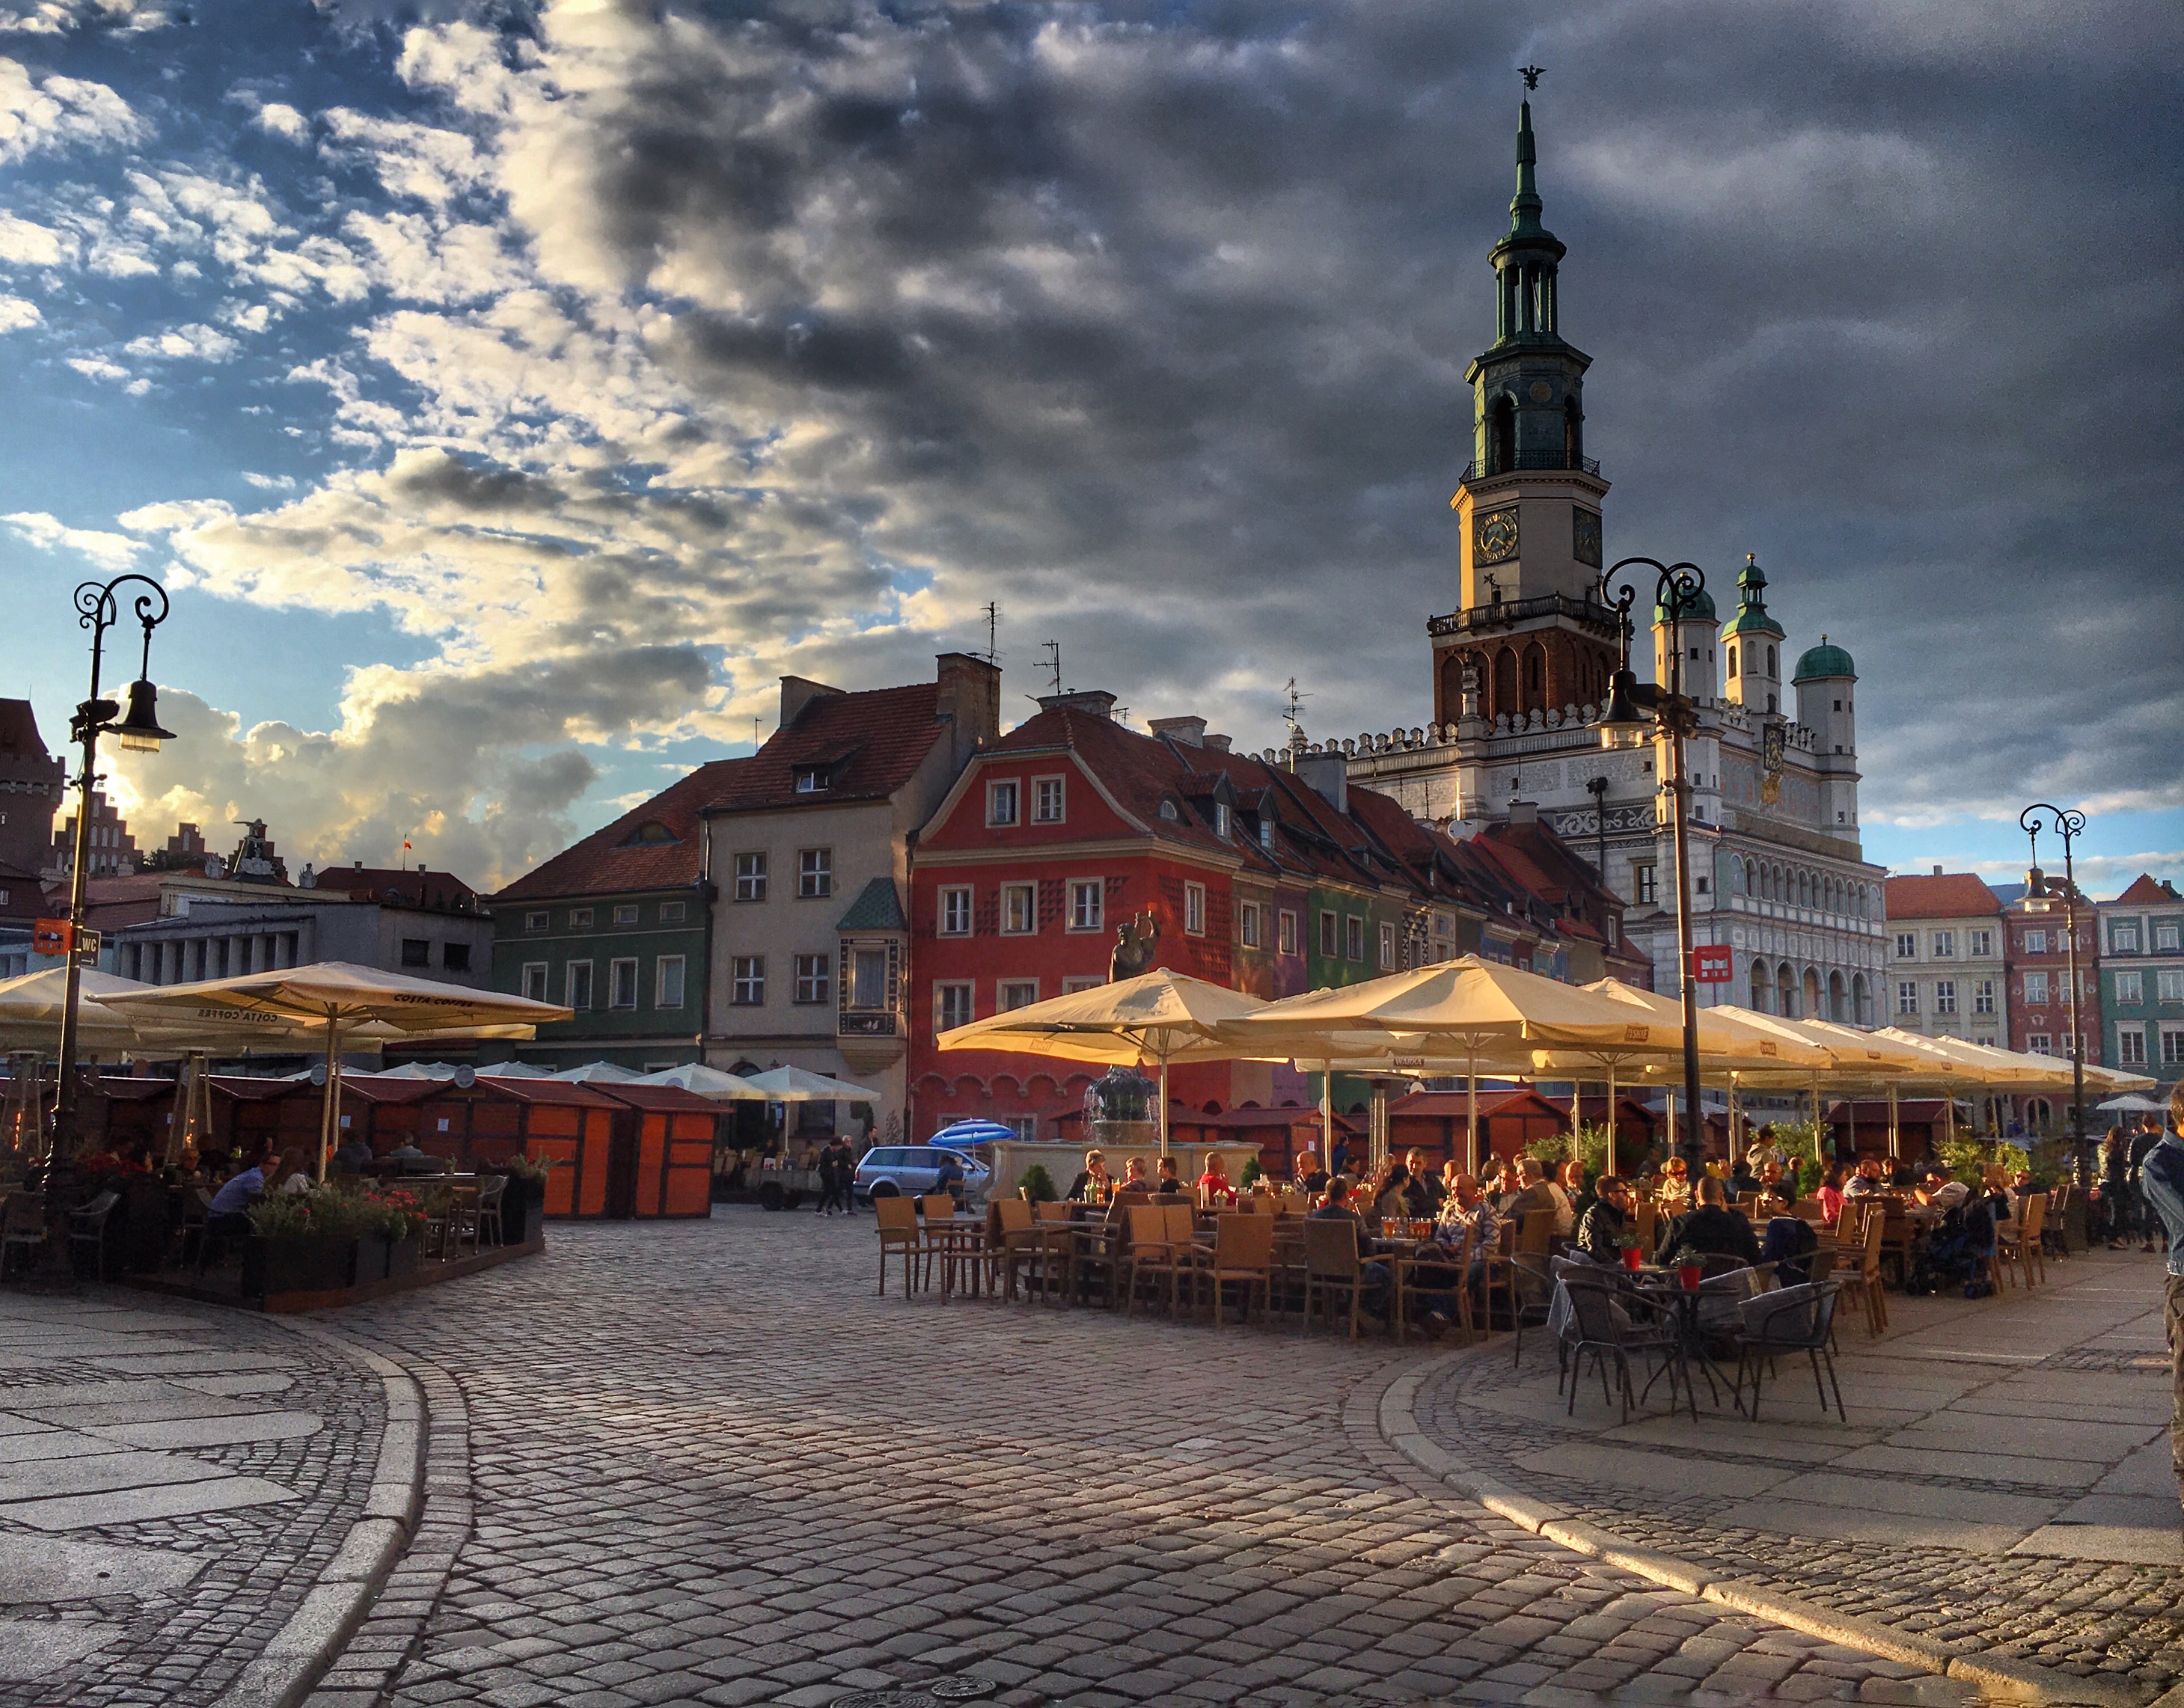
cafe, boardwalk, town, city, walkway, cityscape, summer, transport, evening, amusement park, landmark, tourism, tour, holidays, tourists, poland, the sun, monuments, the market, the town hall, poznan, human settlement